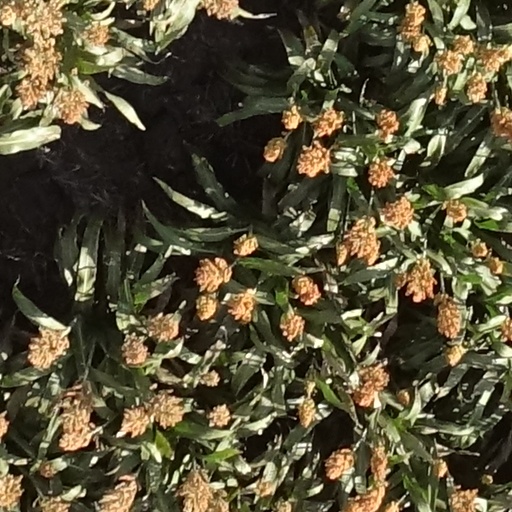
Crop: sorghum